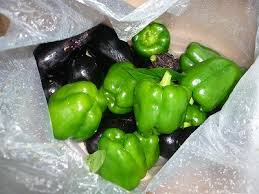
Label: trash